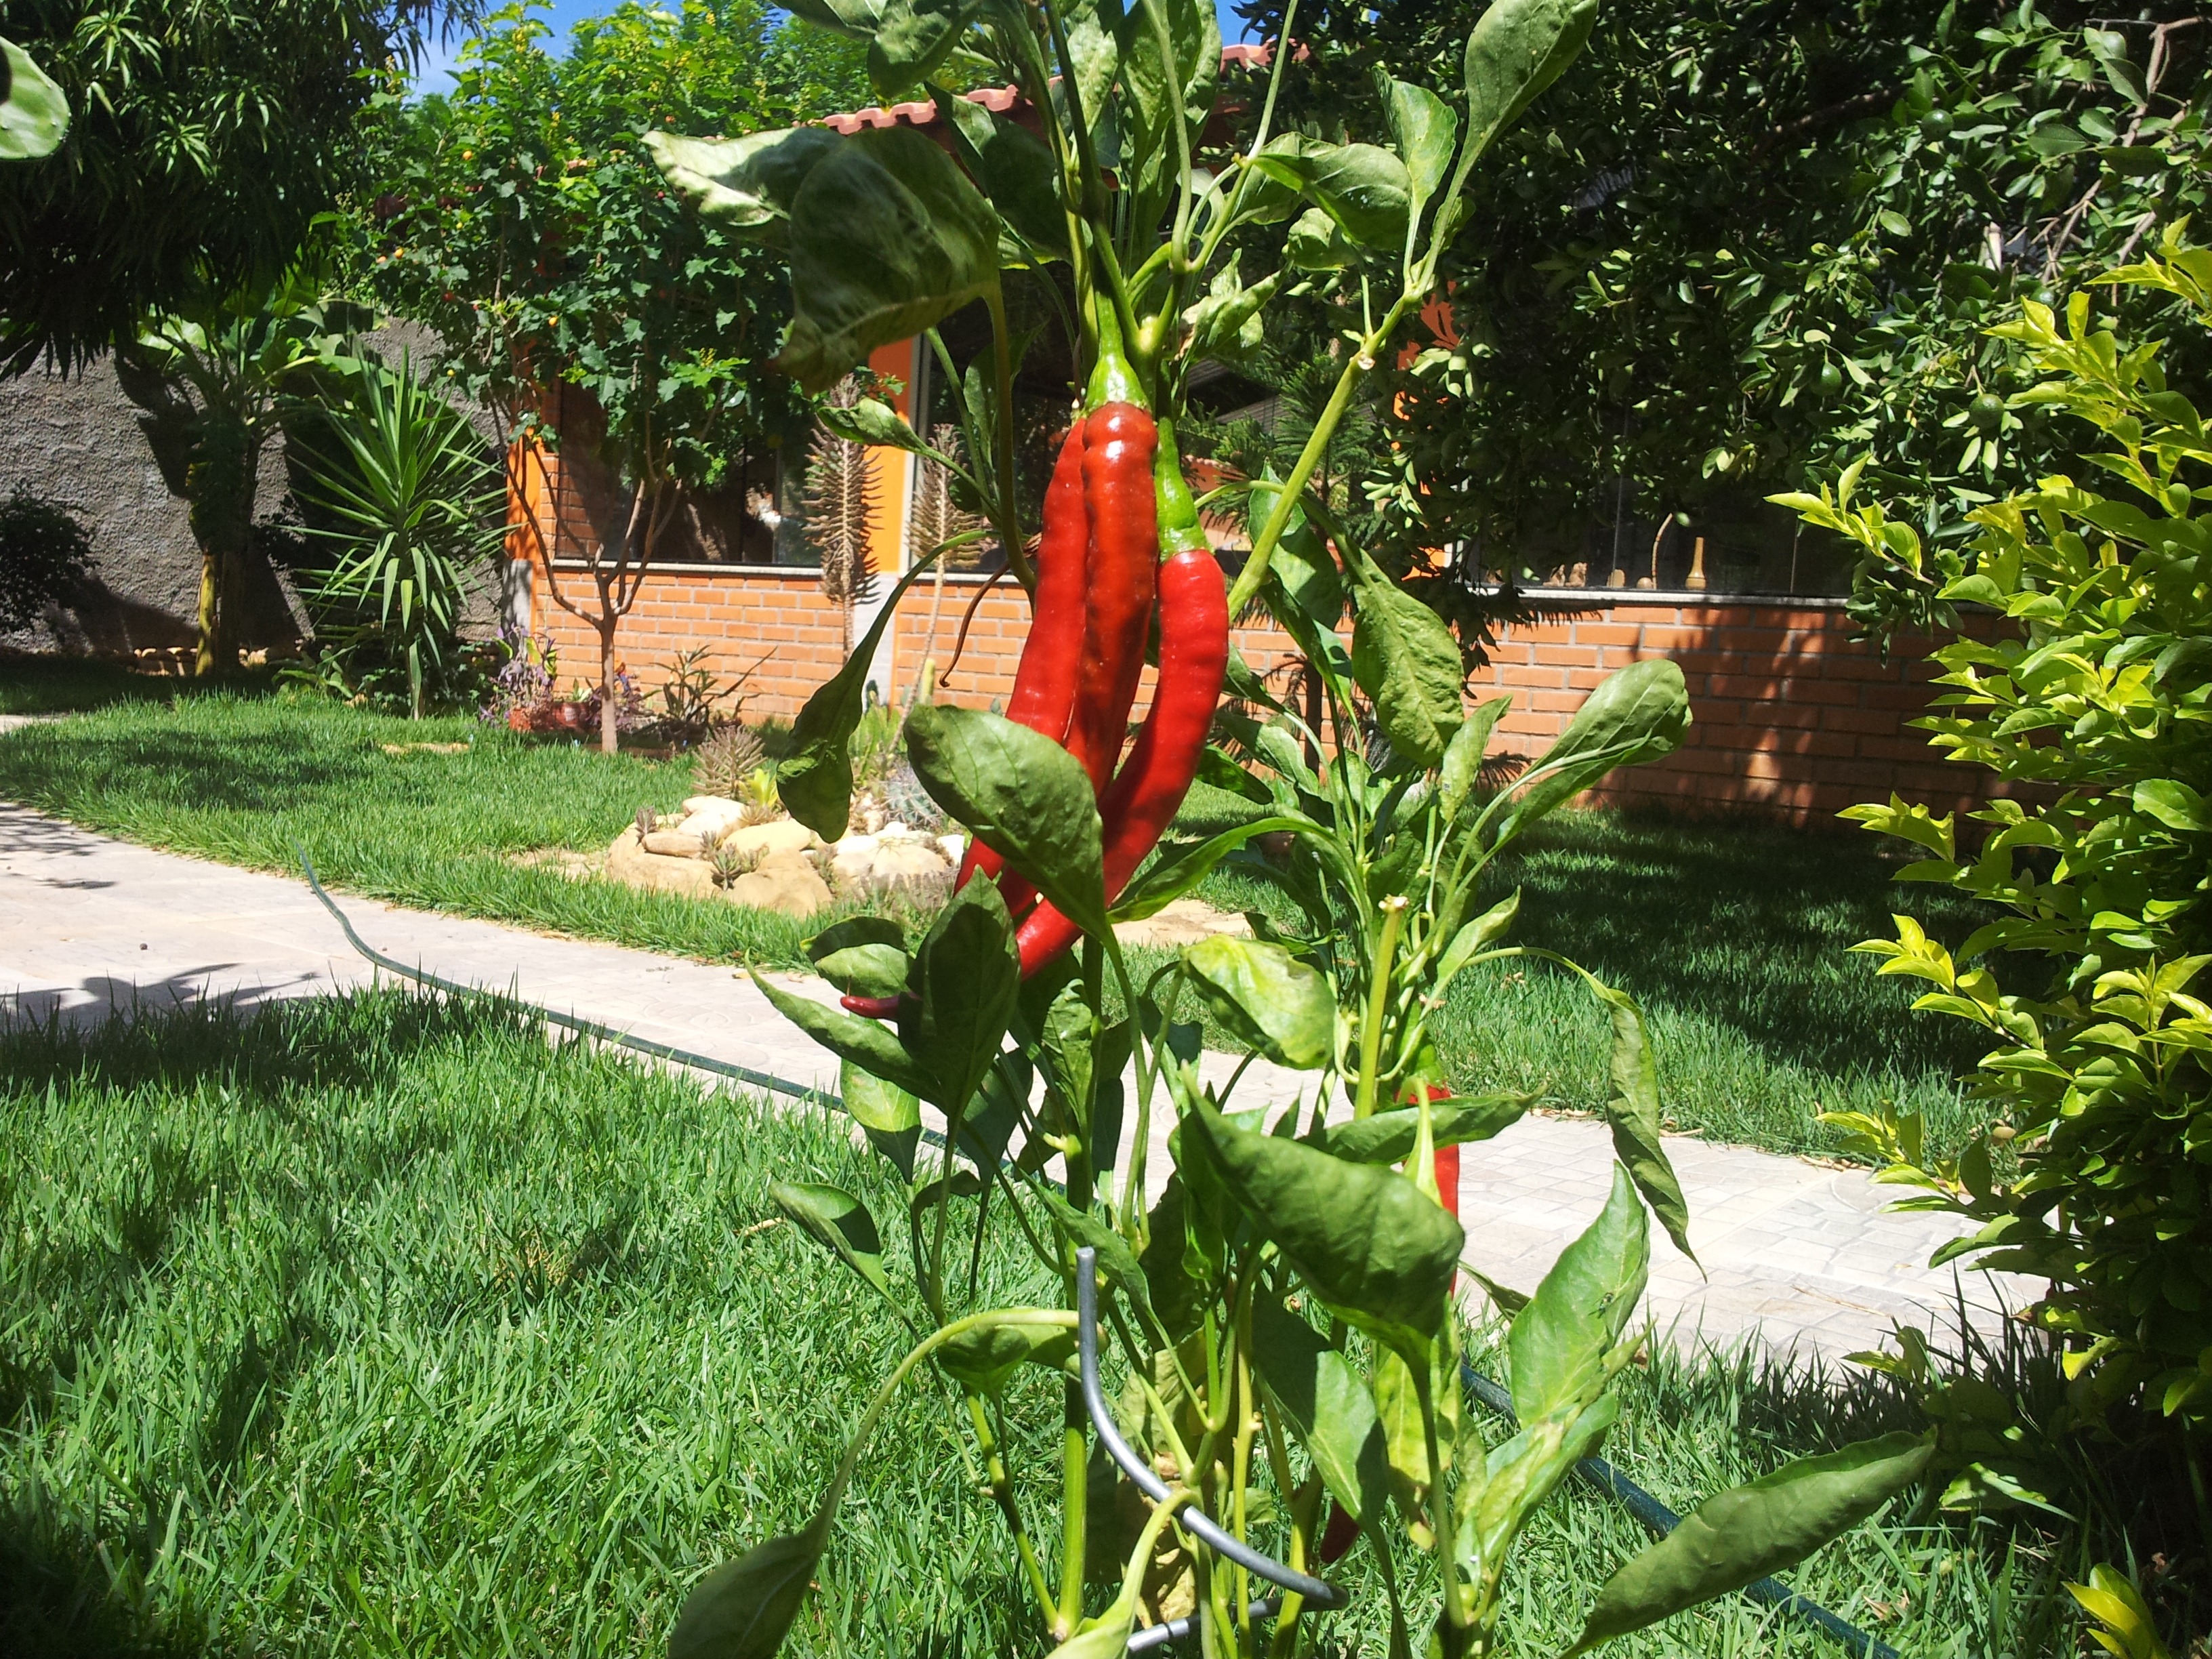
plant, flower, pepper, jungle, produce, vegetable, backyard, botany, garden, healthy, flora, rainforest, bright, botanical garden, yard, vitamins, flowering plant, land plant